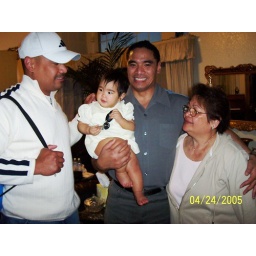
another one by the curtains when the family retired to Selina's house